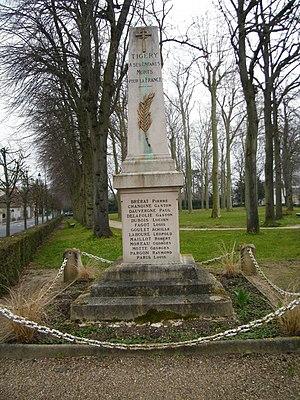
Le monument aux morts pour la patrie.
Tigery est une commune française située à vingt-sept kilomètres au sud-est de Paris dans le département de l'Essonne en région Île-de-France.